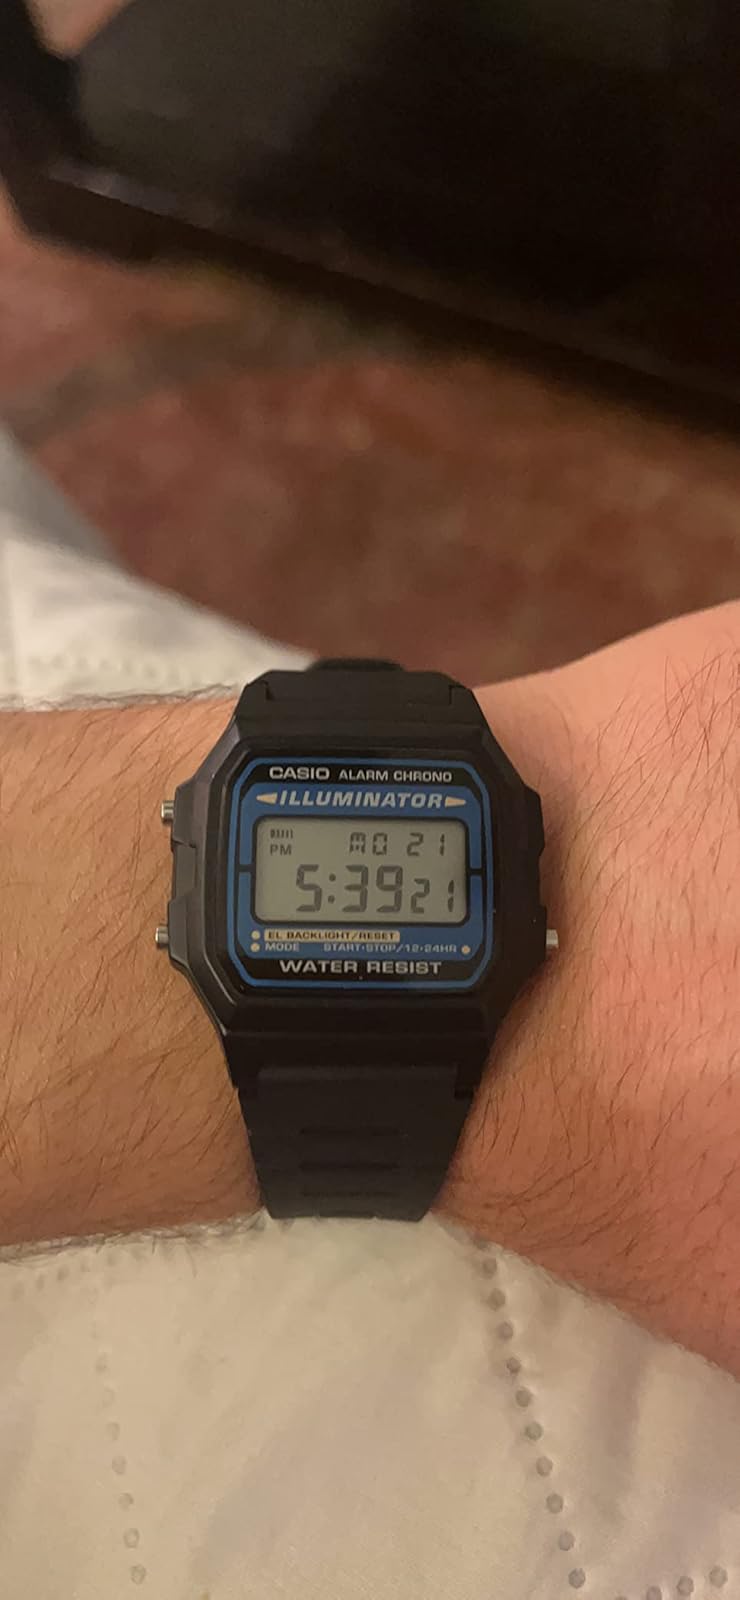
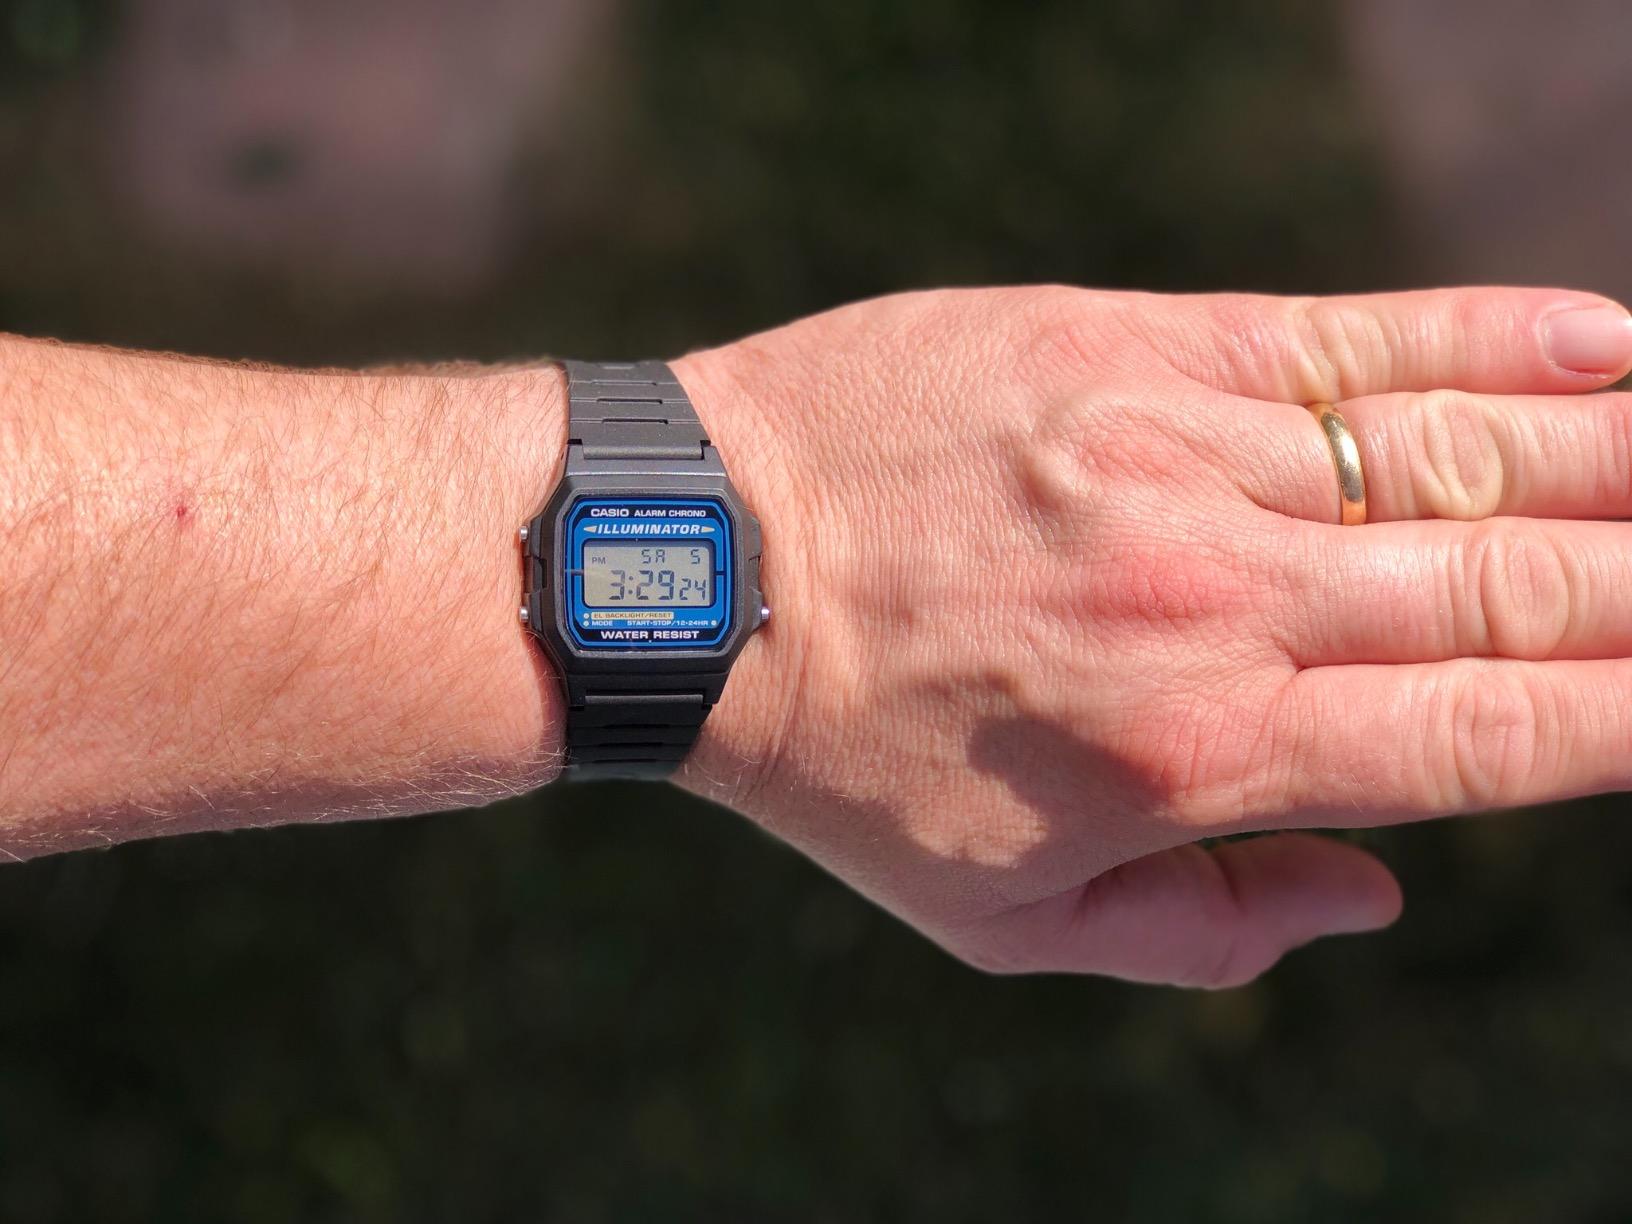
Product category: accessories_watch
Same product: yes